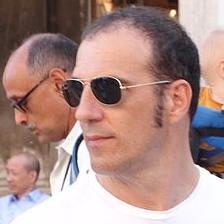
Age: 54